Shota Arveladze

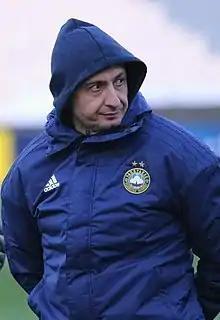
Arveladze as manager of Pakhtakor in 2019

For the 2010–11 season, Arveladze served as manager of Turkish side Kayserispor. From 2012 to 2015, he managed Istanbul-based Kasımpaşa. In his final game, the team scored away to Konyaspor while their players were attending to his injured player, Ryan Babel. Arveladze then allowed Konyaspor to score an equaliser in the name of fair play, and Konyaspor won the game 2–1. He resigned after the game.